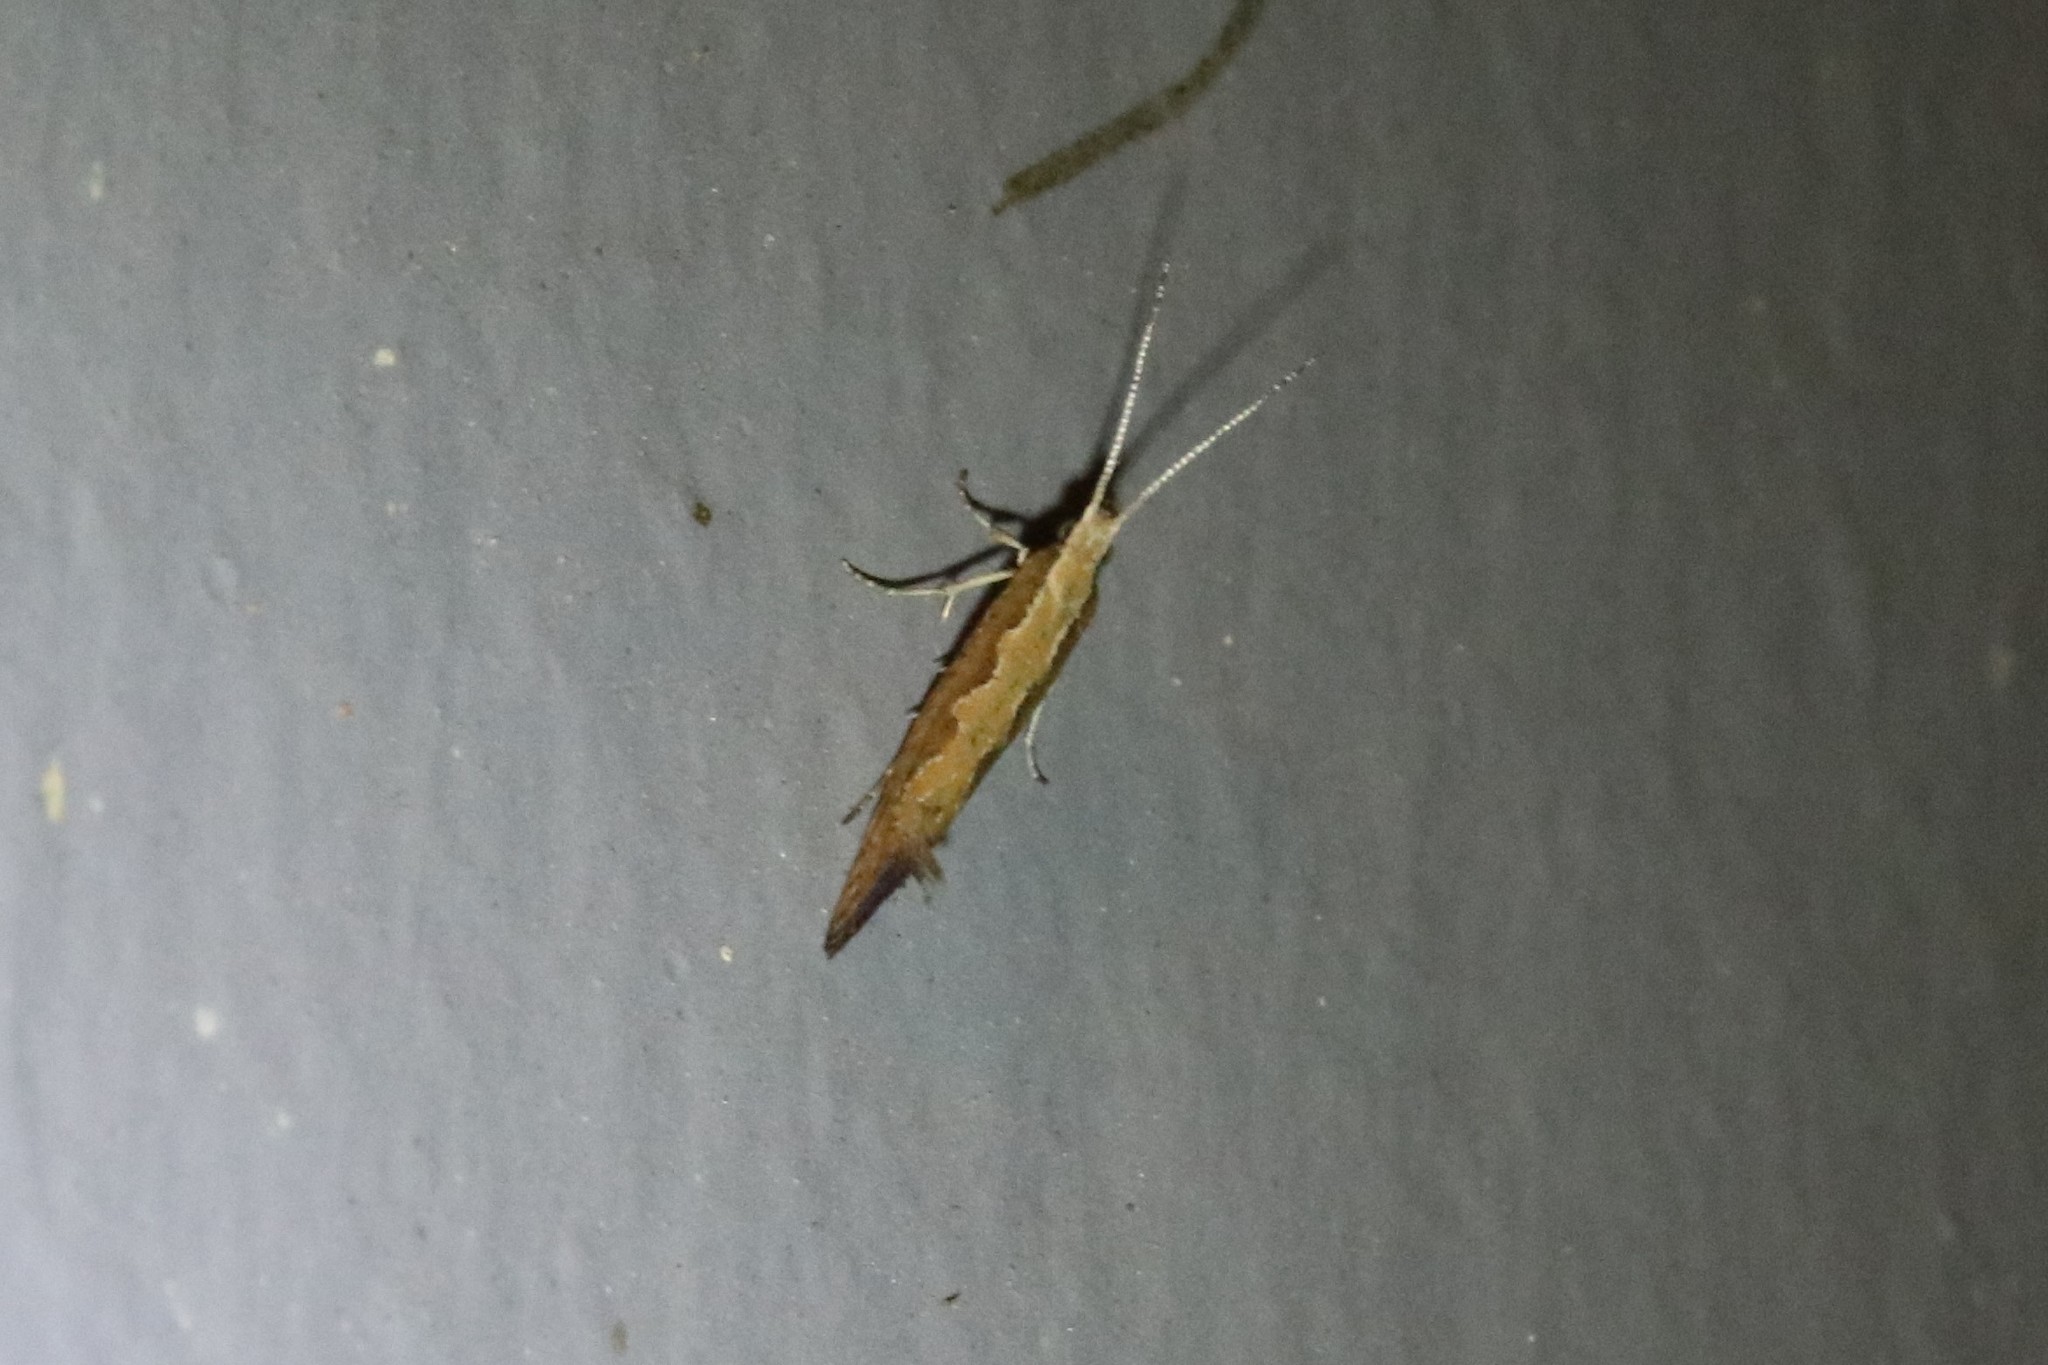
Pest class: diamondback_moth